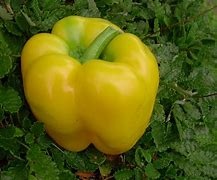
Label: capsicum